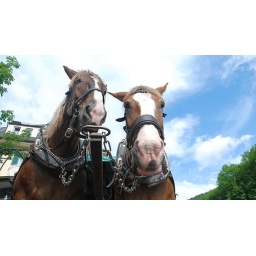
horse couple at neuschwanstein castle near munich, germany. they look so happy together :)